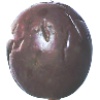
Label: passion_fruit